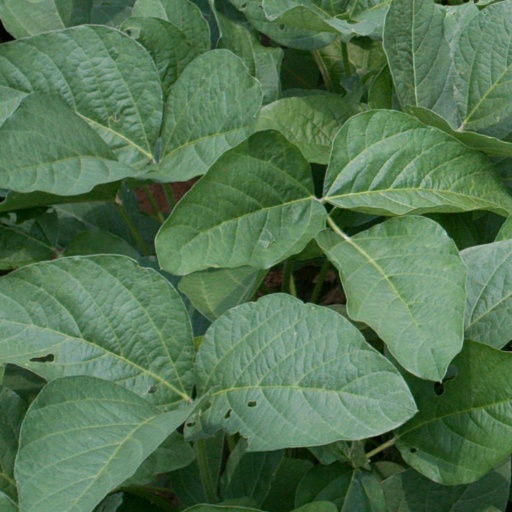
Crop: soybean